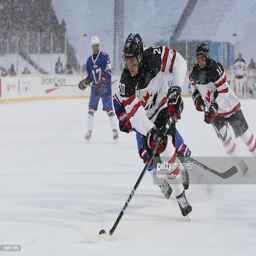
# skates up ice with the puck in the second period against country during event .